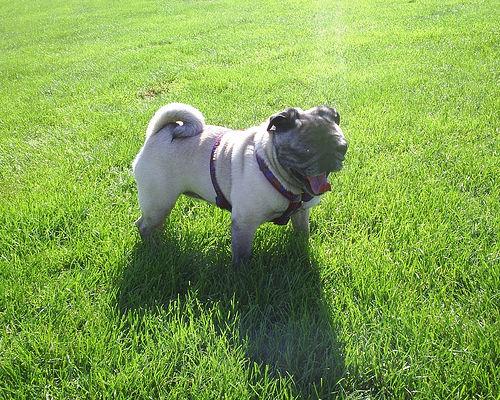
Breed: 798-n000130-pug